Nagi-Asu: A Lull in the Sea

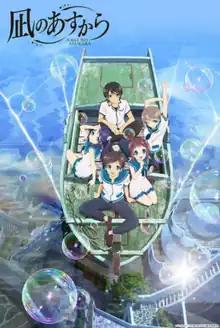
Promotional poster of the "Nagi no Asukara" anime featuring main characters

Nagi-Asu: A Lull in the Sea, known in Japan as , is a 2013 Japanese anime television series animated by P.A. Works. The series centers on a group of seven friends: Hikari Sakishima, Manaka Mukaido, Chisaki Hiradaira, and Kaname Isaki, children from the sea; and Tsumugu Kihara, Miuna Shiodome, and Sayu Hisanuma, their new friends from the surface. A manga adaptation by Risō Maeda began serialization in the June 2013 issue of ASCII Media Works' "Dengeki Daioh" magazine.